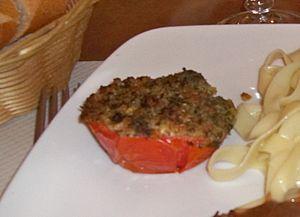
Tomate à la Provençale
Les tomates à la provençale sont un mets préparé à base de tomates coupées en deux recouvertes de chapelure, de persil et d'ail et relevées d'un filet d'huile d'olive. Elles sont soit cuites au four, soit revenues à la poêle.